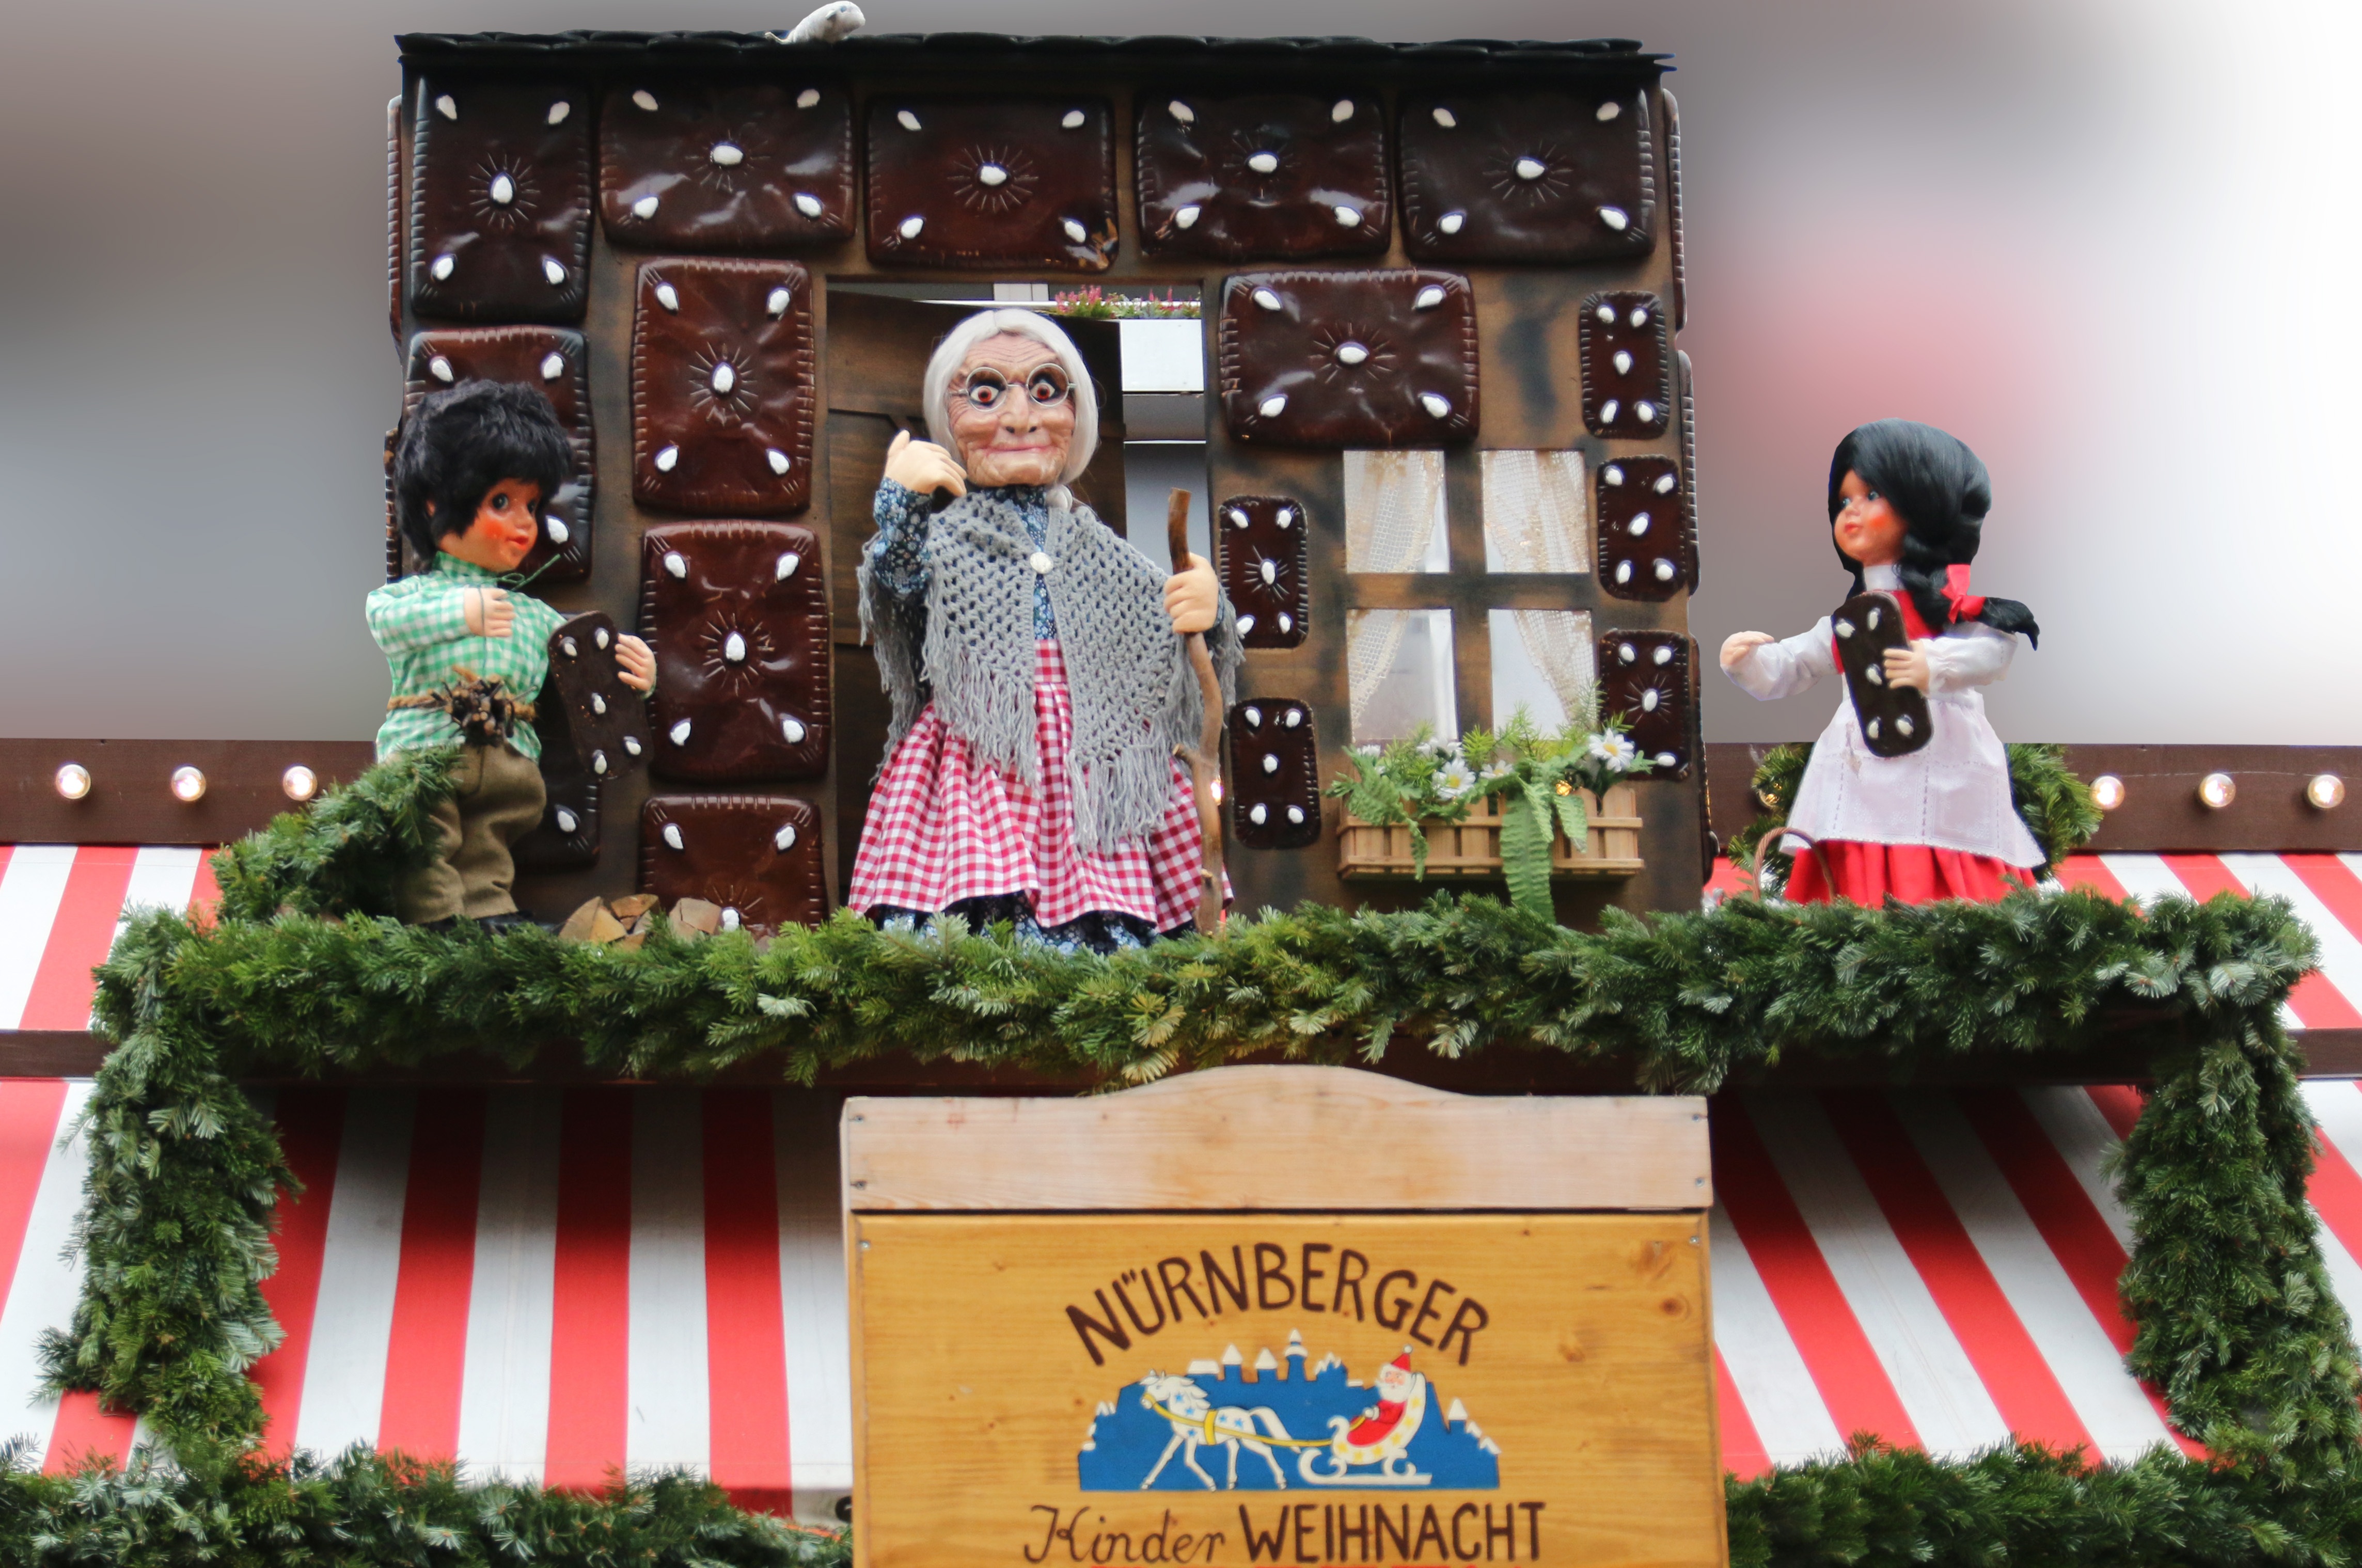
christmas, dolls, christmas market, floristry, nuremberg, fairy tales, the witch, puppet theatre, christmas buden, gingerbread house, kids christmas, hansel and gretel, fairytale characters